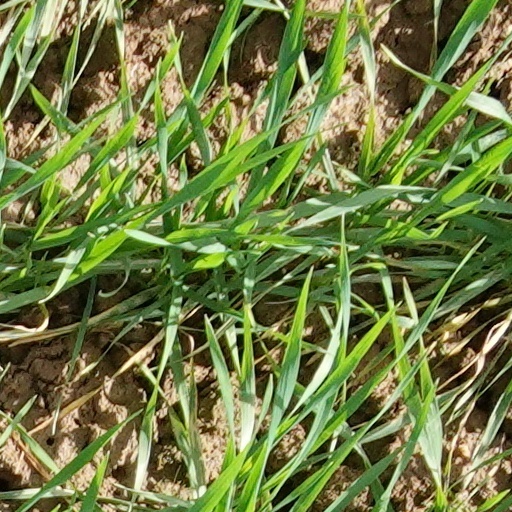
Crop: wheat